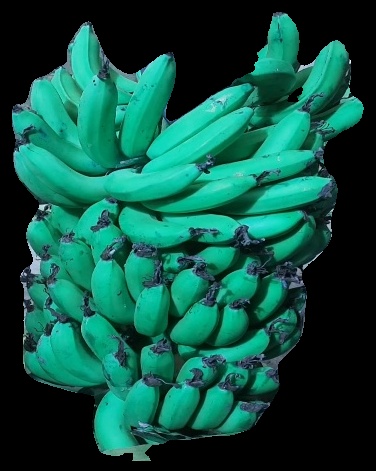
Variety: pachbale
Grade: grade3